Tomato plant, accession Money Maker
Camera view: horizontal (90 deg, fisheye); turntable rotation: 270 degrees
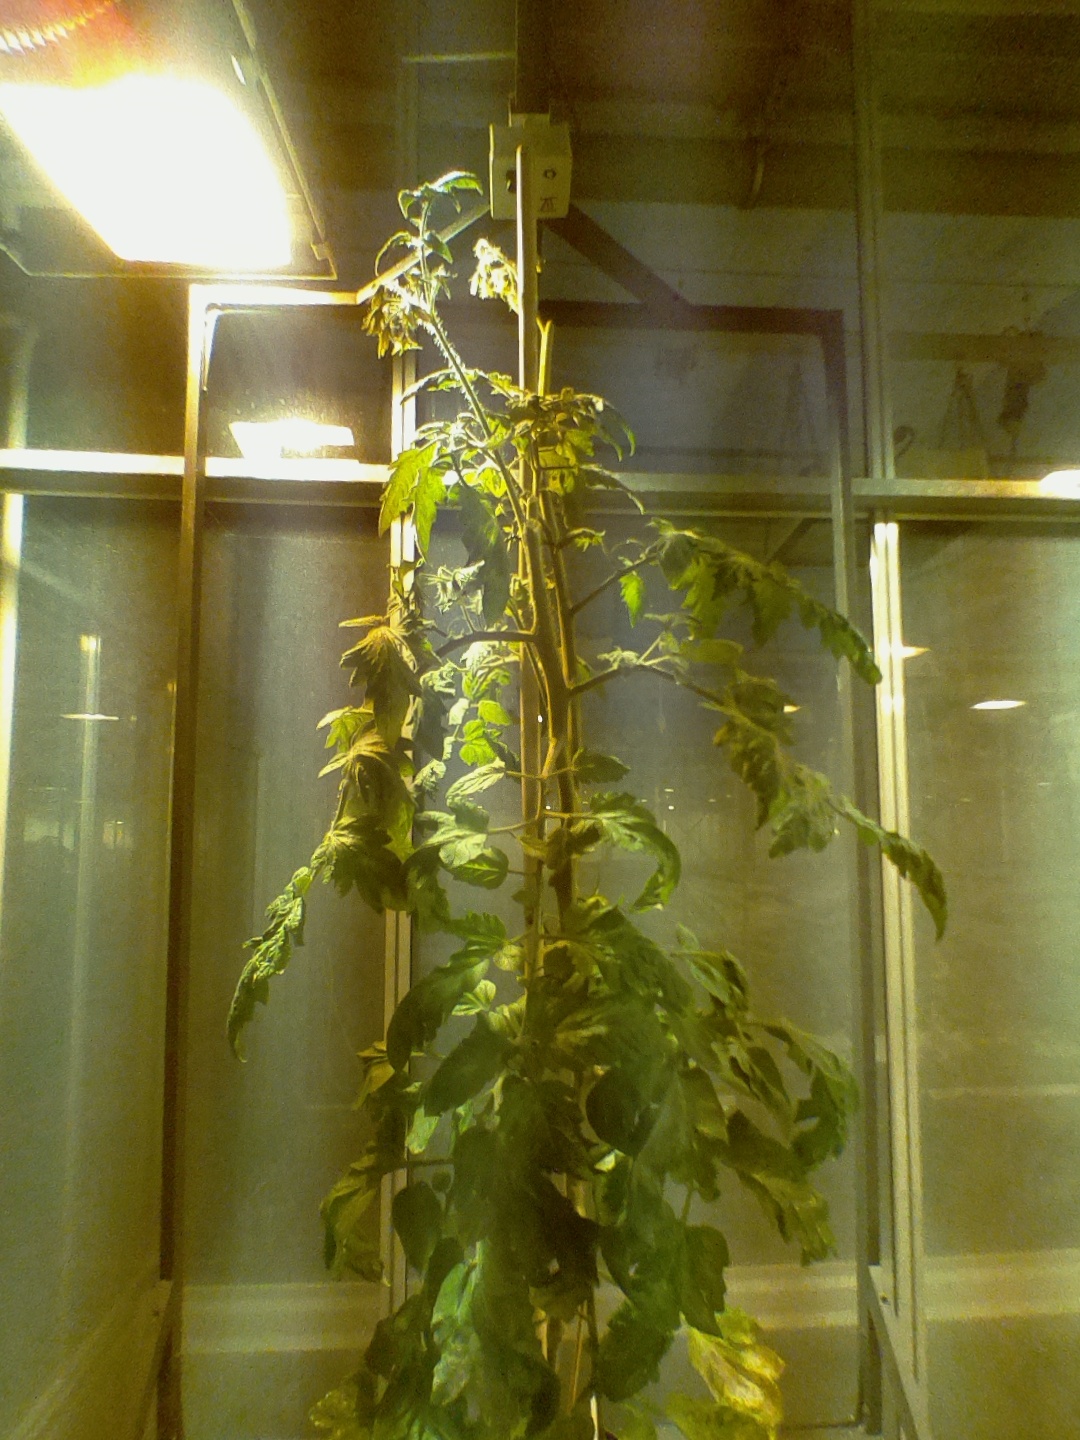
BBCH growth stage 76: 60%-70% of final fruit size